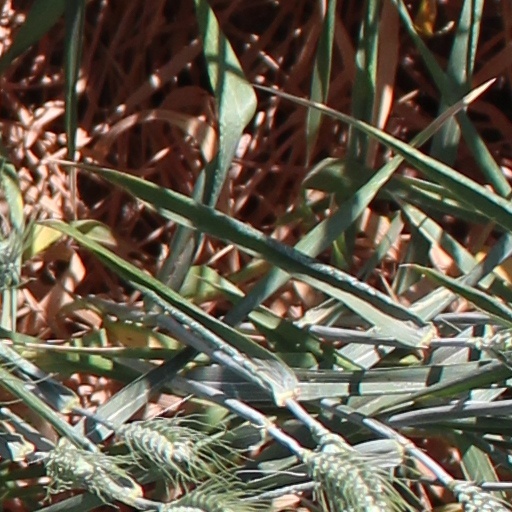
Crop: wheat